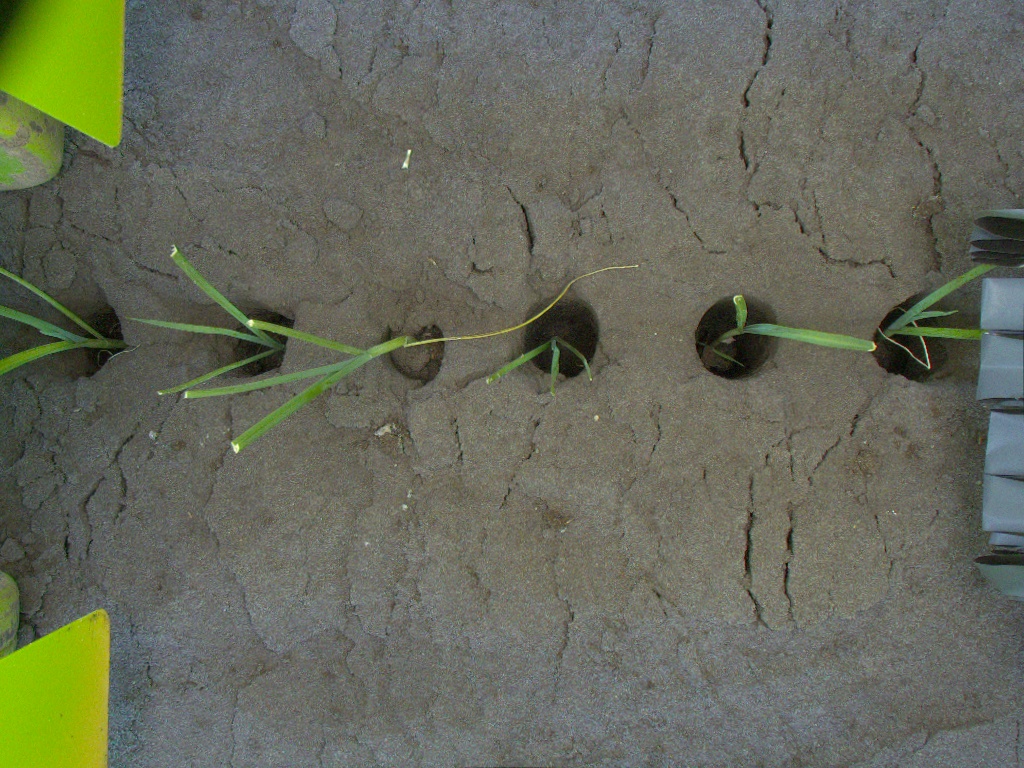
Crop: leek
Objects: stem_leek, stem_leek, stem_leek, stem_leek, stem_leek, stem_leek, leek, leek, leek, leek, leek, leek